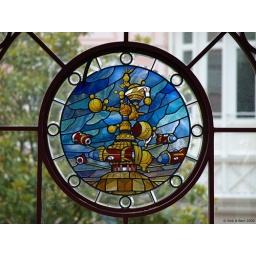
Little Stained glass windows @ Disneyland Railroad Station in Main Street, U.S.A. representing the lands in Disneylandpark !